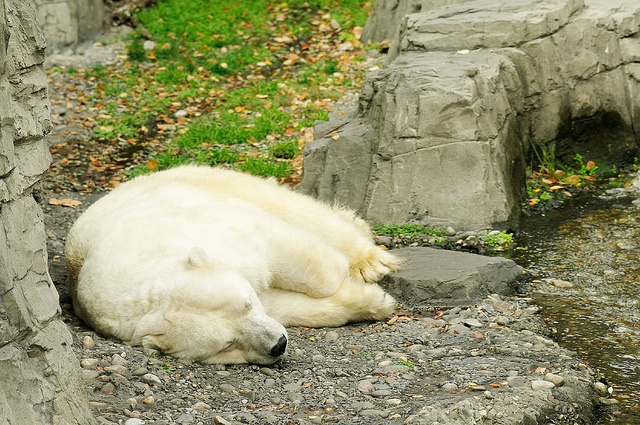
A white bear is laying out on the rocks

A large white polar bear laying on a rock.
A polar bear rests its eyes in a zoo enclosure
A white polar bear is sleeping on a rock.
A polar bear naps on a stony ground.